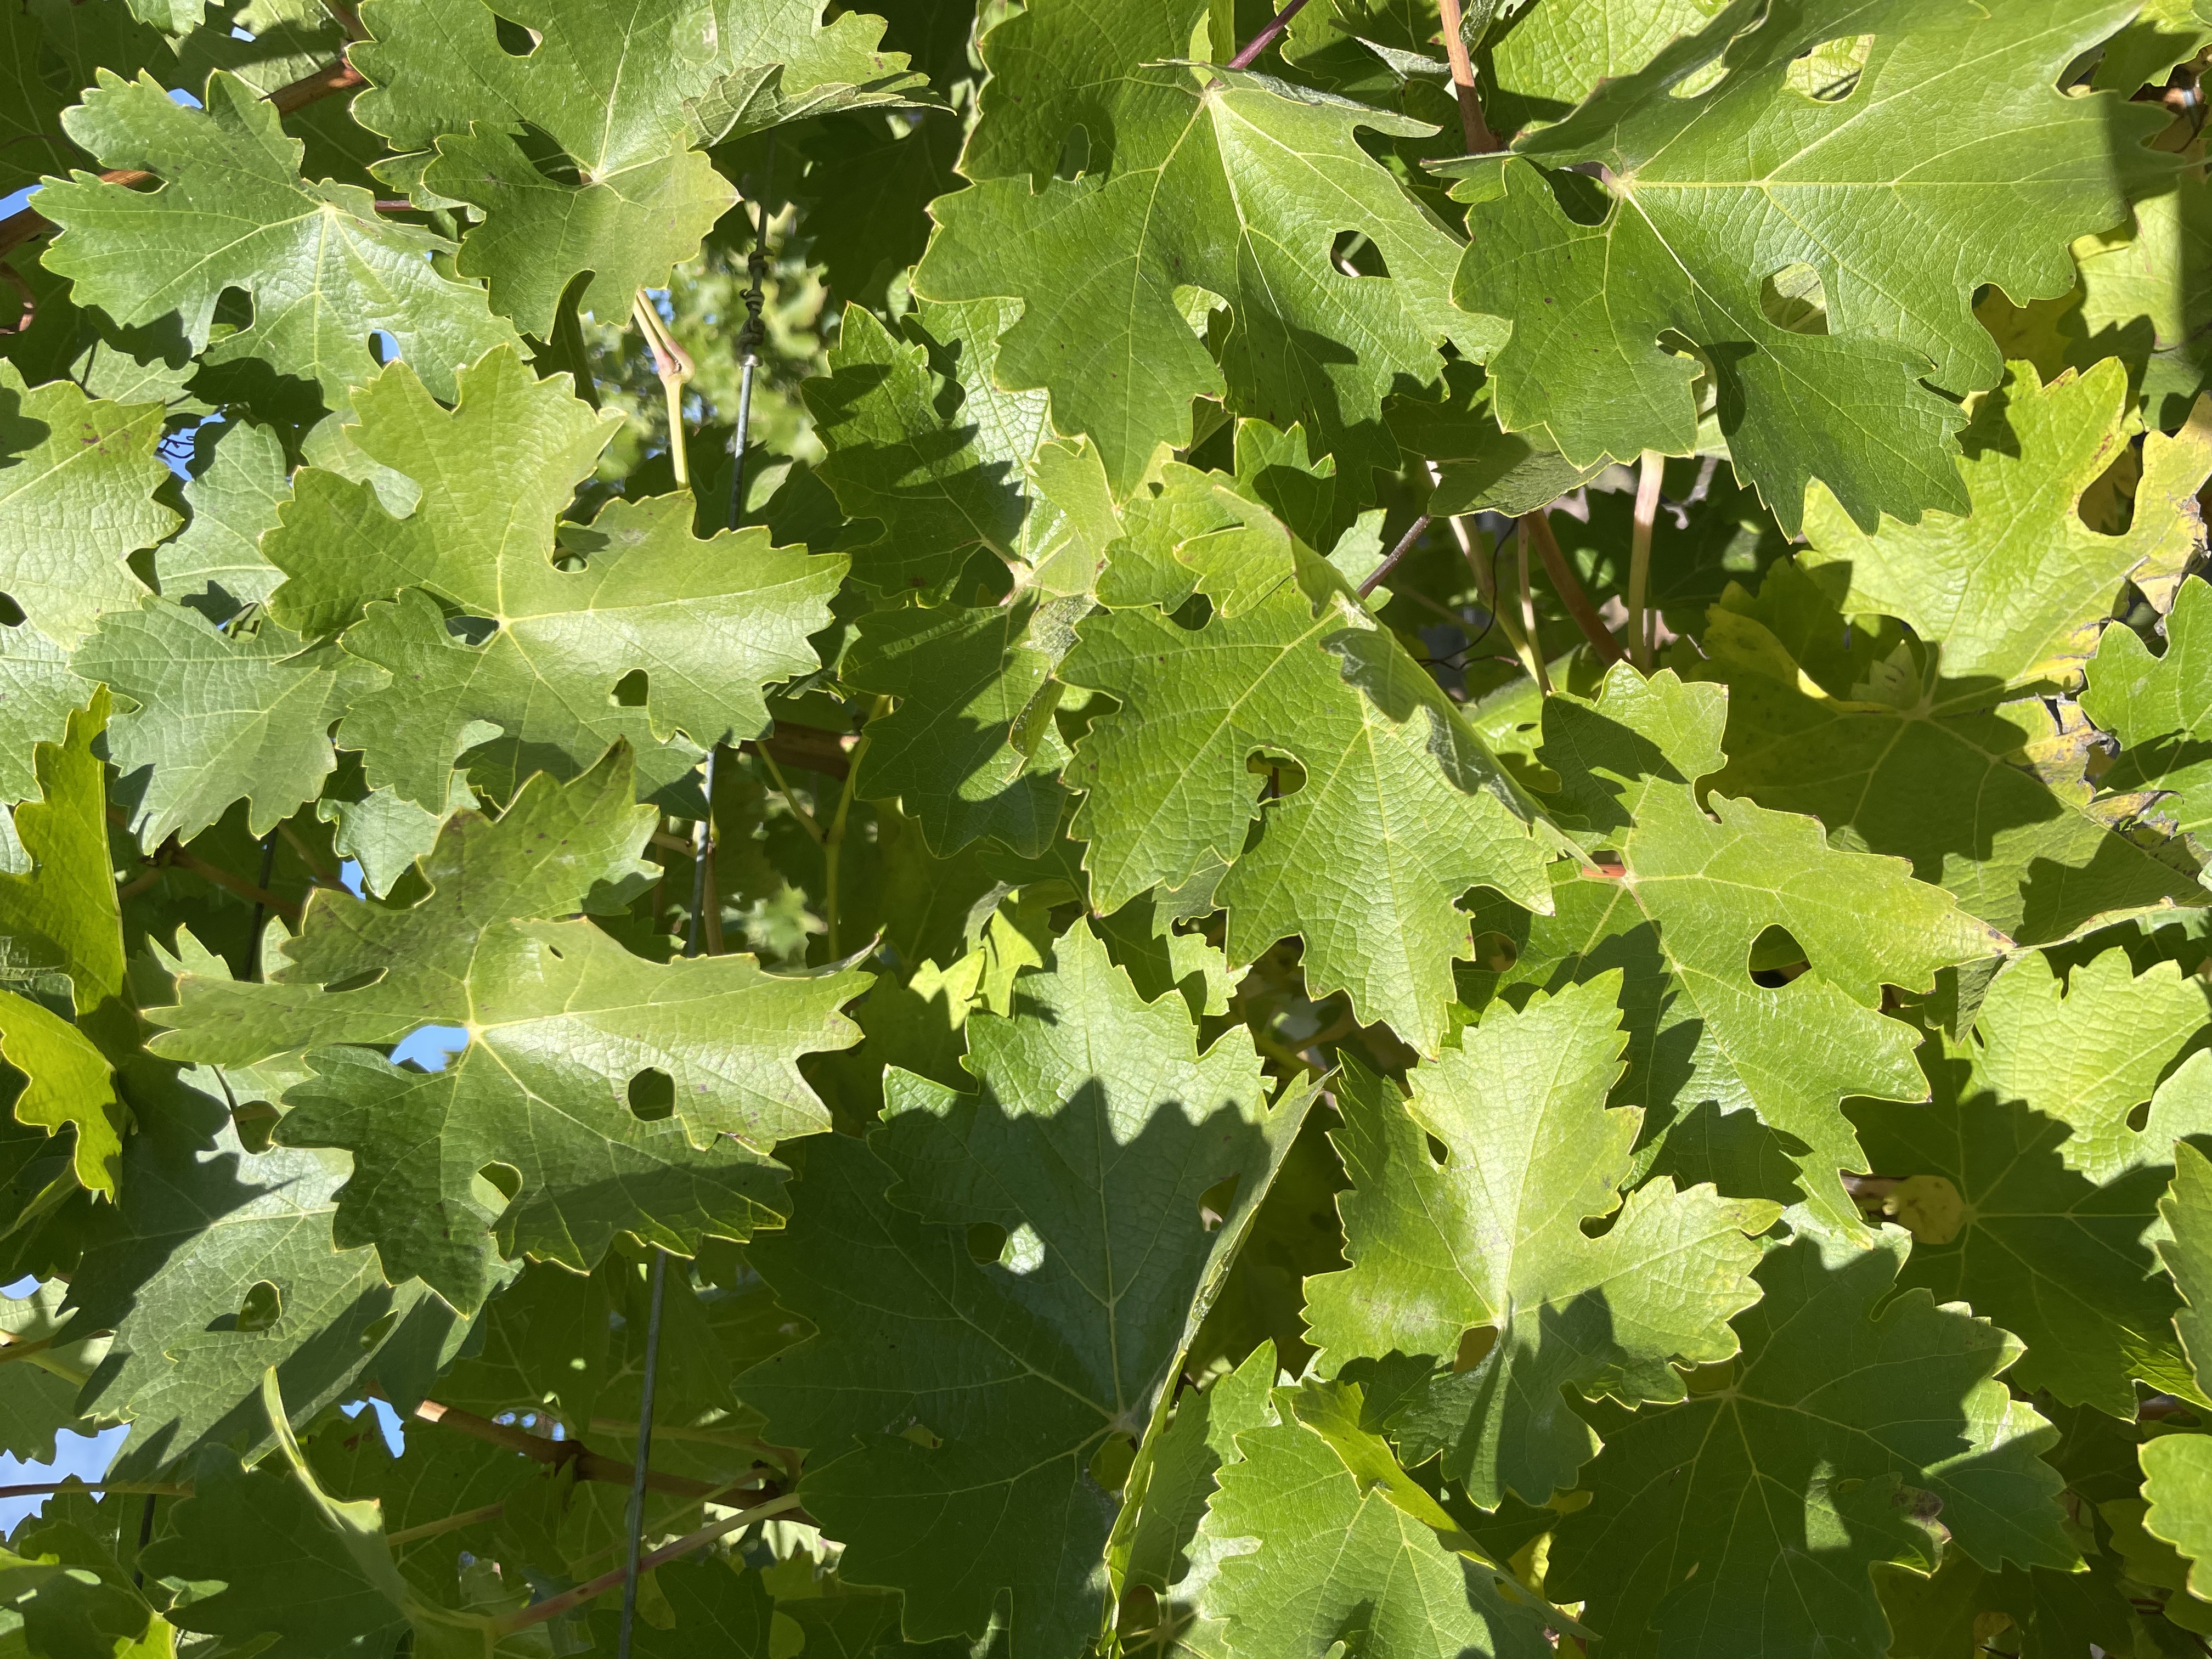
Label: No Virus